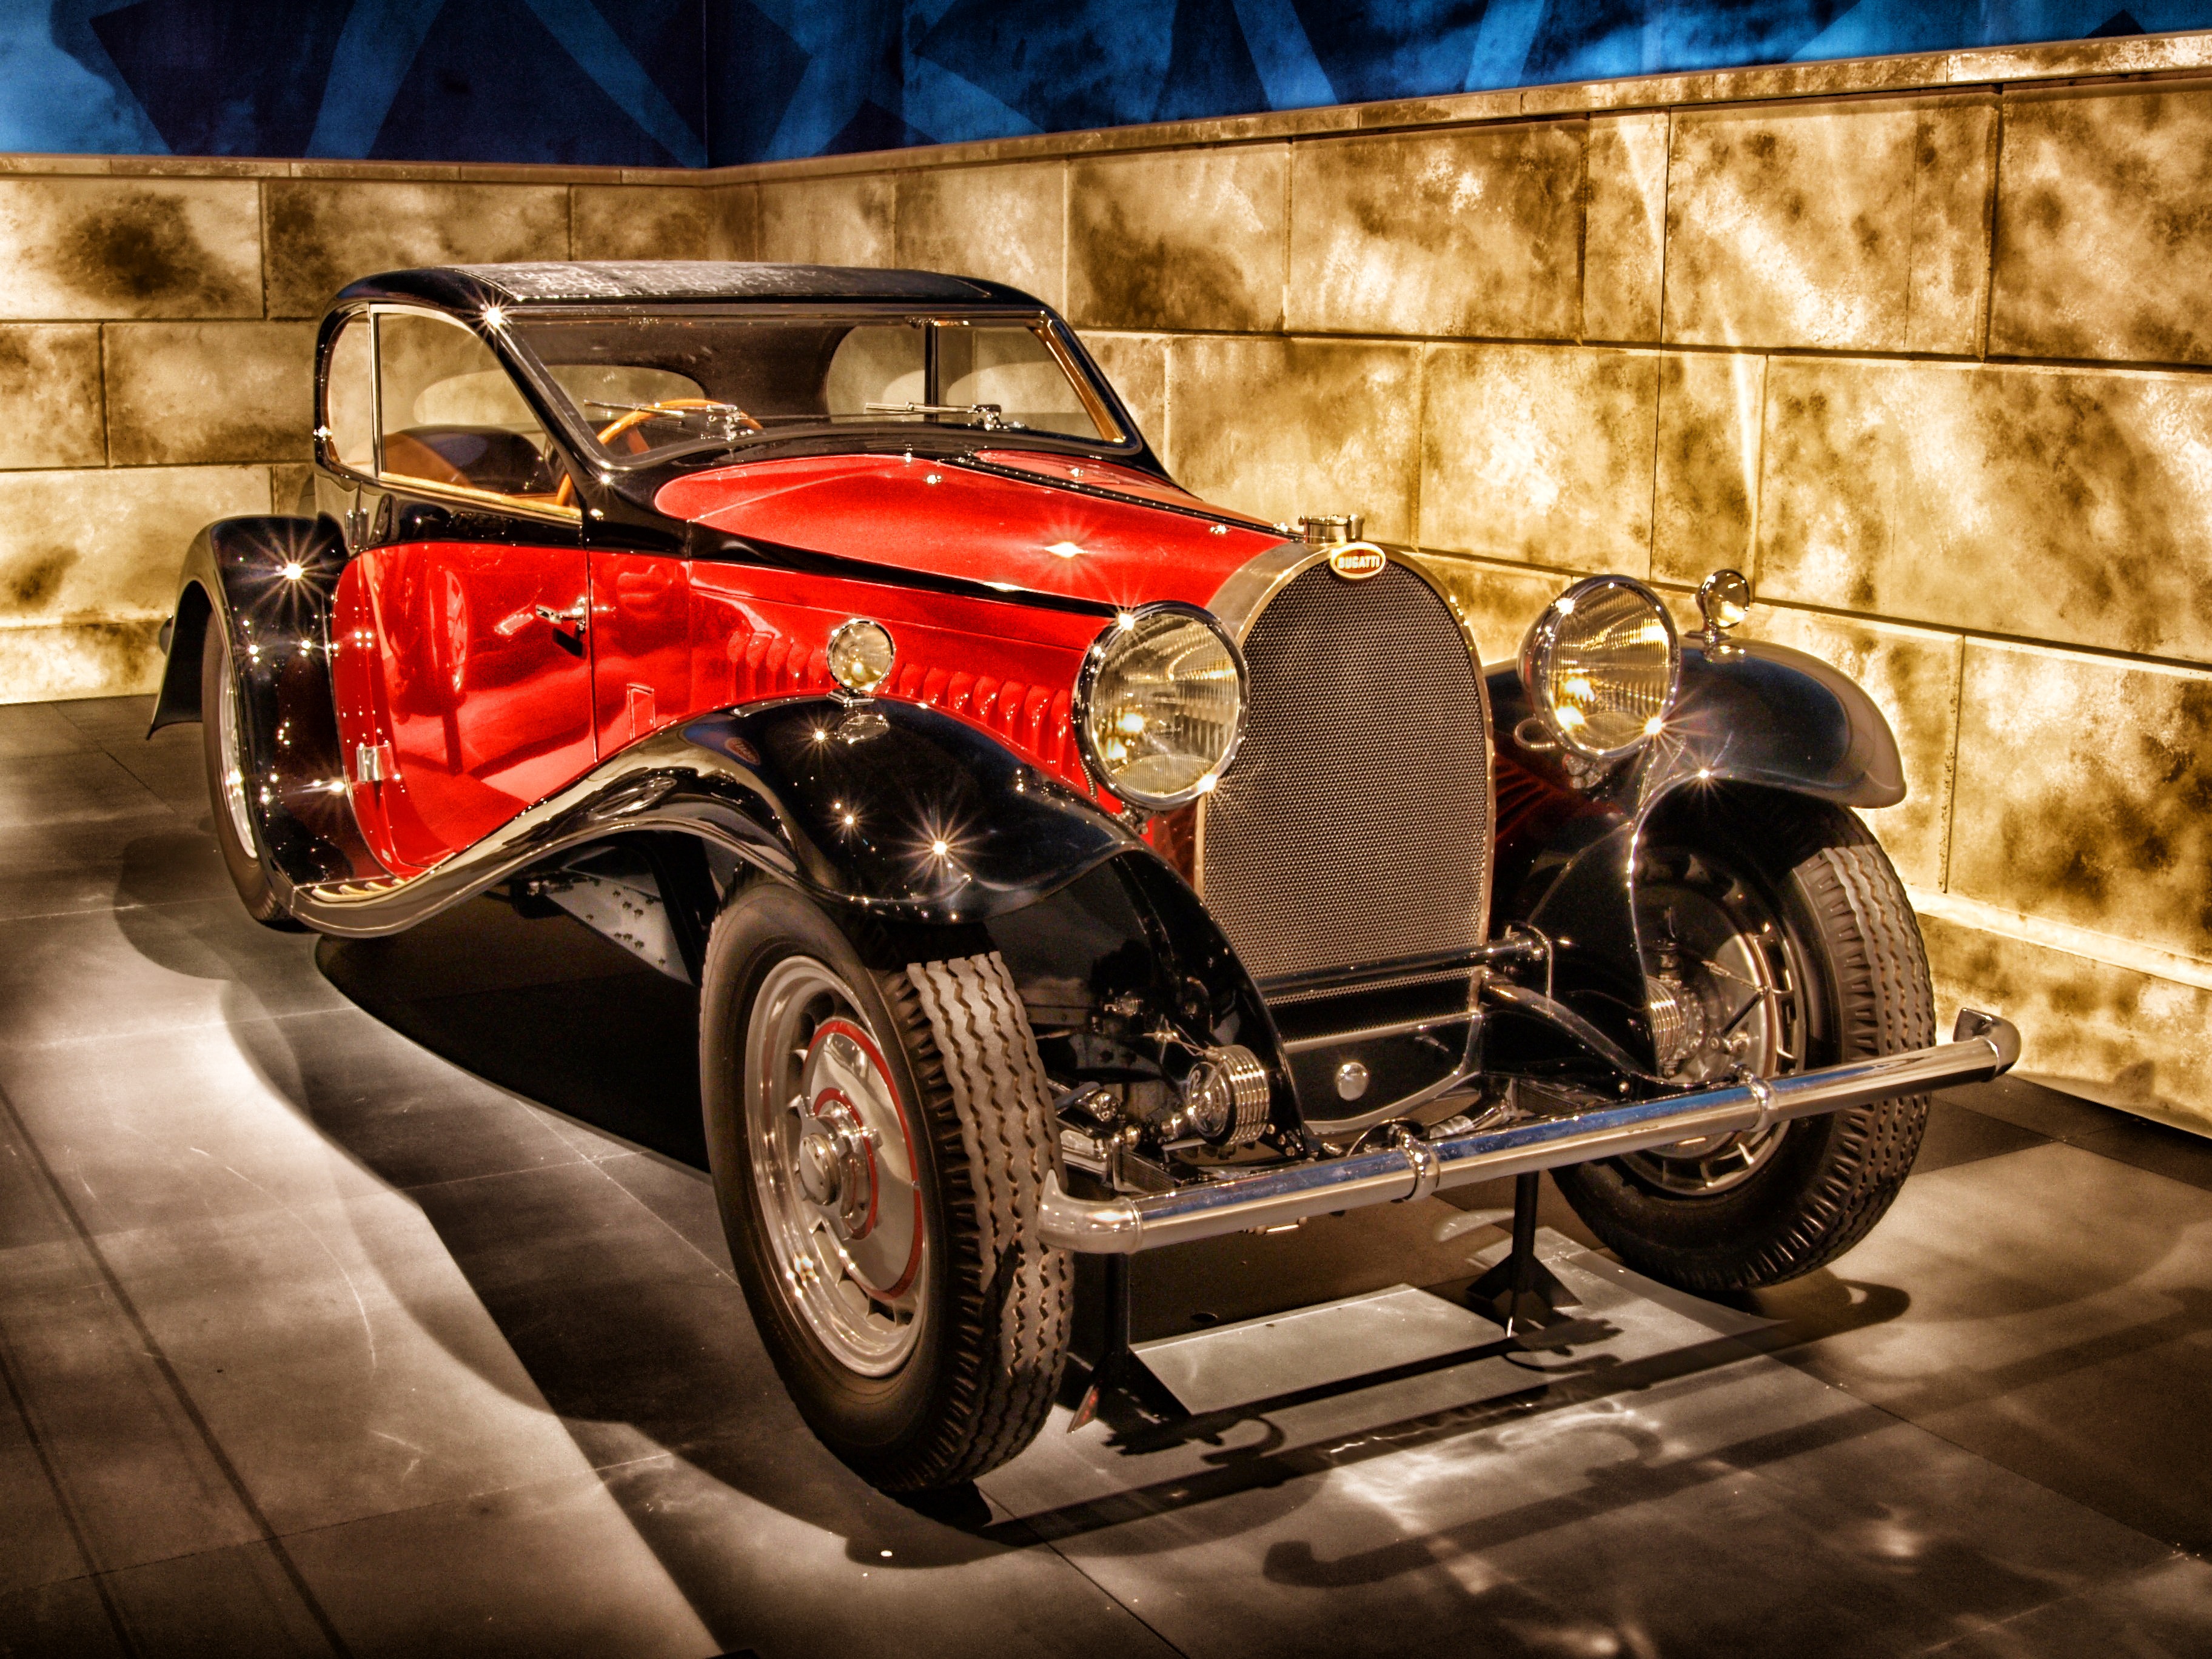
car, vintage, wheel, automobile, vehicle, motor vehicle, vintage car, classic, bugatti, antique car, land vehicle, automobile make, automotive design, luxury vehicle